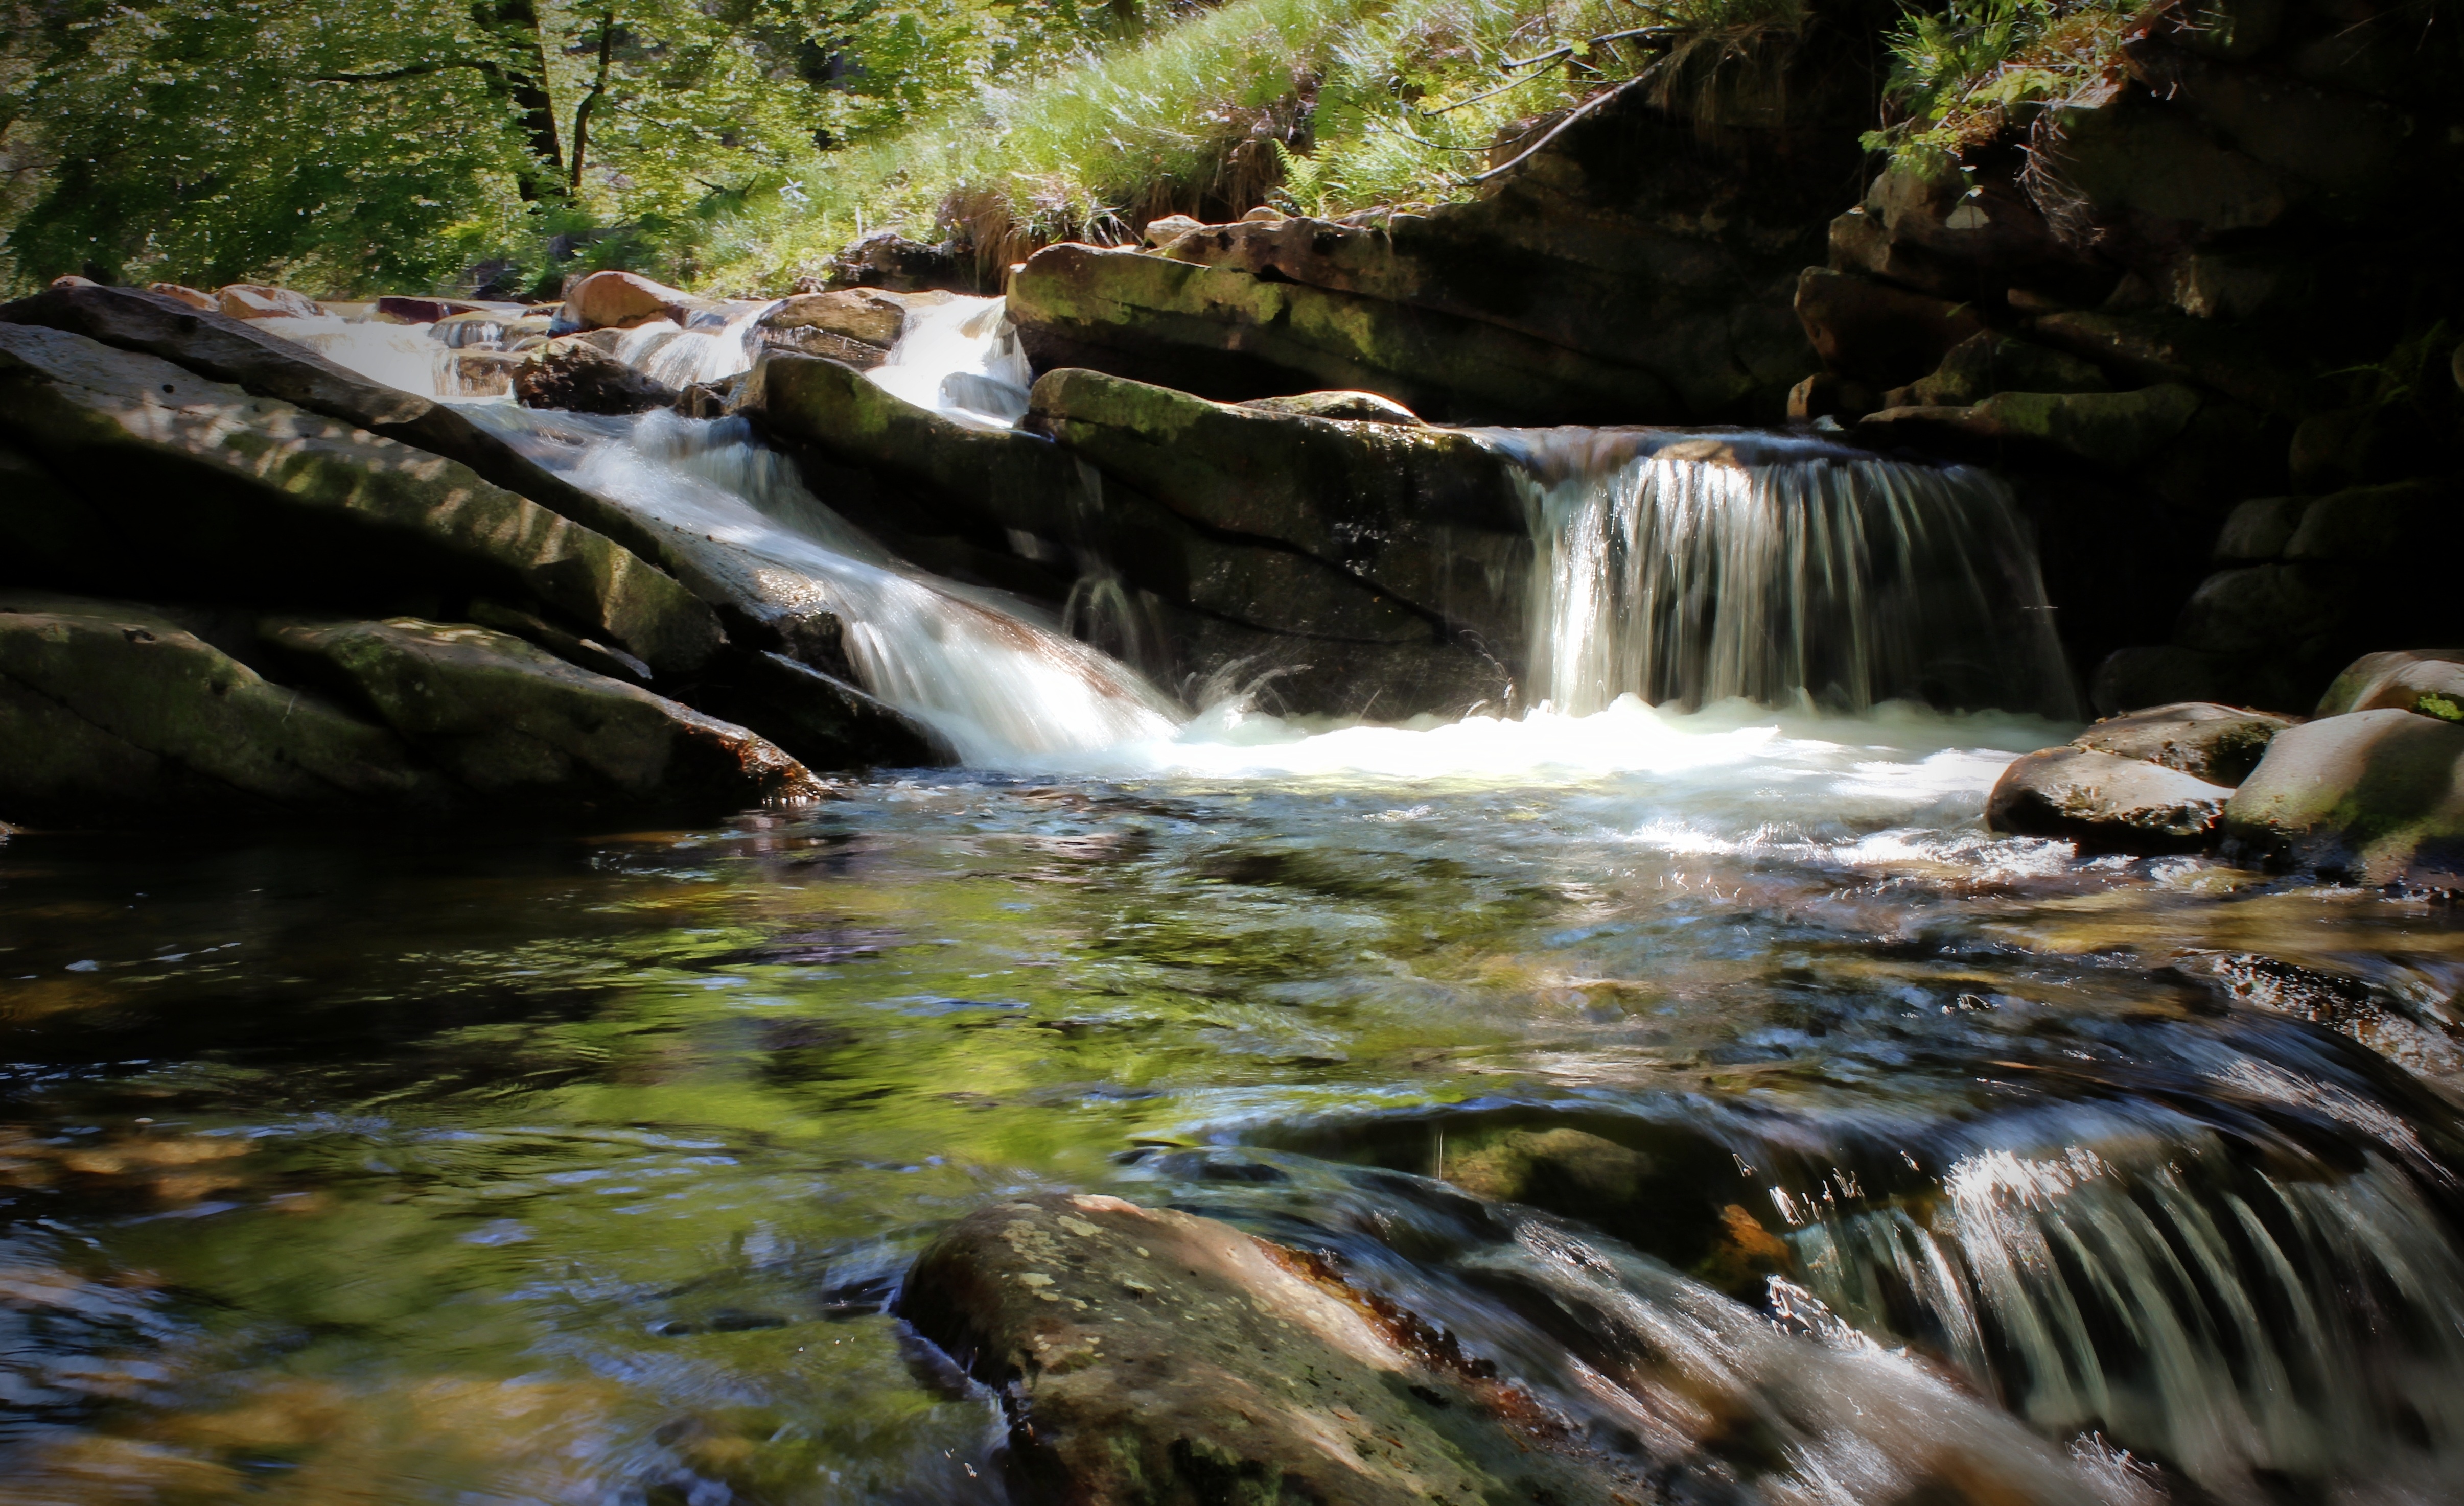
landscape, water, nature, rock, waterfall, creek, wilderness, river, travel, stream, cascade, autumn, rapid, rest, tourism, body of water, mountains, poland, torrent, water feature, watercourse, the stones